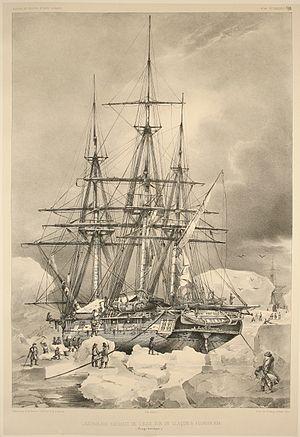
La gabare ou gabarre est un type de bateau traditionnel destiné au transport de marchandises. Deux types de navires sont désignés par ce mot : les gabares fluviales et les gabares maritimes.
La Coquille est une gabarre-écurie française construite à La Seyne-sur-Mer en 1811 et lancée en janvier 1812. Elle navigue d'abord en Méditerranée, sur les côtes d'Afrique du Nord et d'Espagne.
La chronologie ci-dessous répertorie des dates importantes, parfois approximatives, de l'exploration de la Terre qui sont connues de façon historique.
Jules Sébastien César Dumont d’Urville, né à Condé-sur-Noireau le 23 mai 1790 et mort accidentellement à Meudon le 8 mai 1842, est un officier de marine et explorateur français qui mena de nombreuses expéditions, notamment à bord de l'Astrolabe.